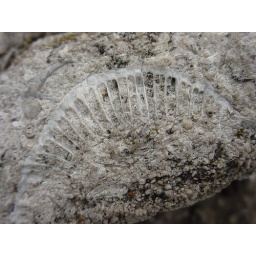
Fossil was found in a stone fence in Toledo, Ohio, USA